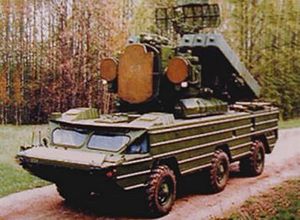
NATO-rapporteringsnavn / Warszawapagtens missiler / Jord til luft-missiler
SA-8 'Gecko', integreret system
NATO-rapporteringsnavne er navne givet til kinesisk, sovjetisk og siden russisk militærudstyr af Air Standardization Coordinating Committee. Navnene er givet for at identificere udstyret, selvom det rigtige navn ikke var kendt. NATO overtog ASCC's system og da NATO er mere kendt end ASCC hedder det NATO-rapporteringsnavne.